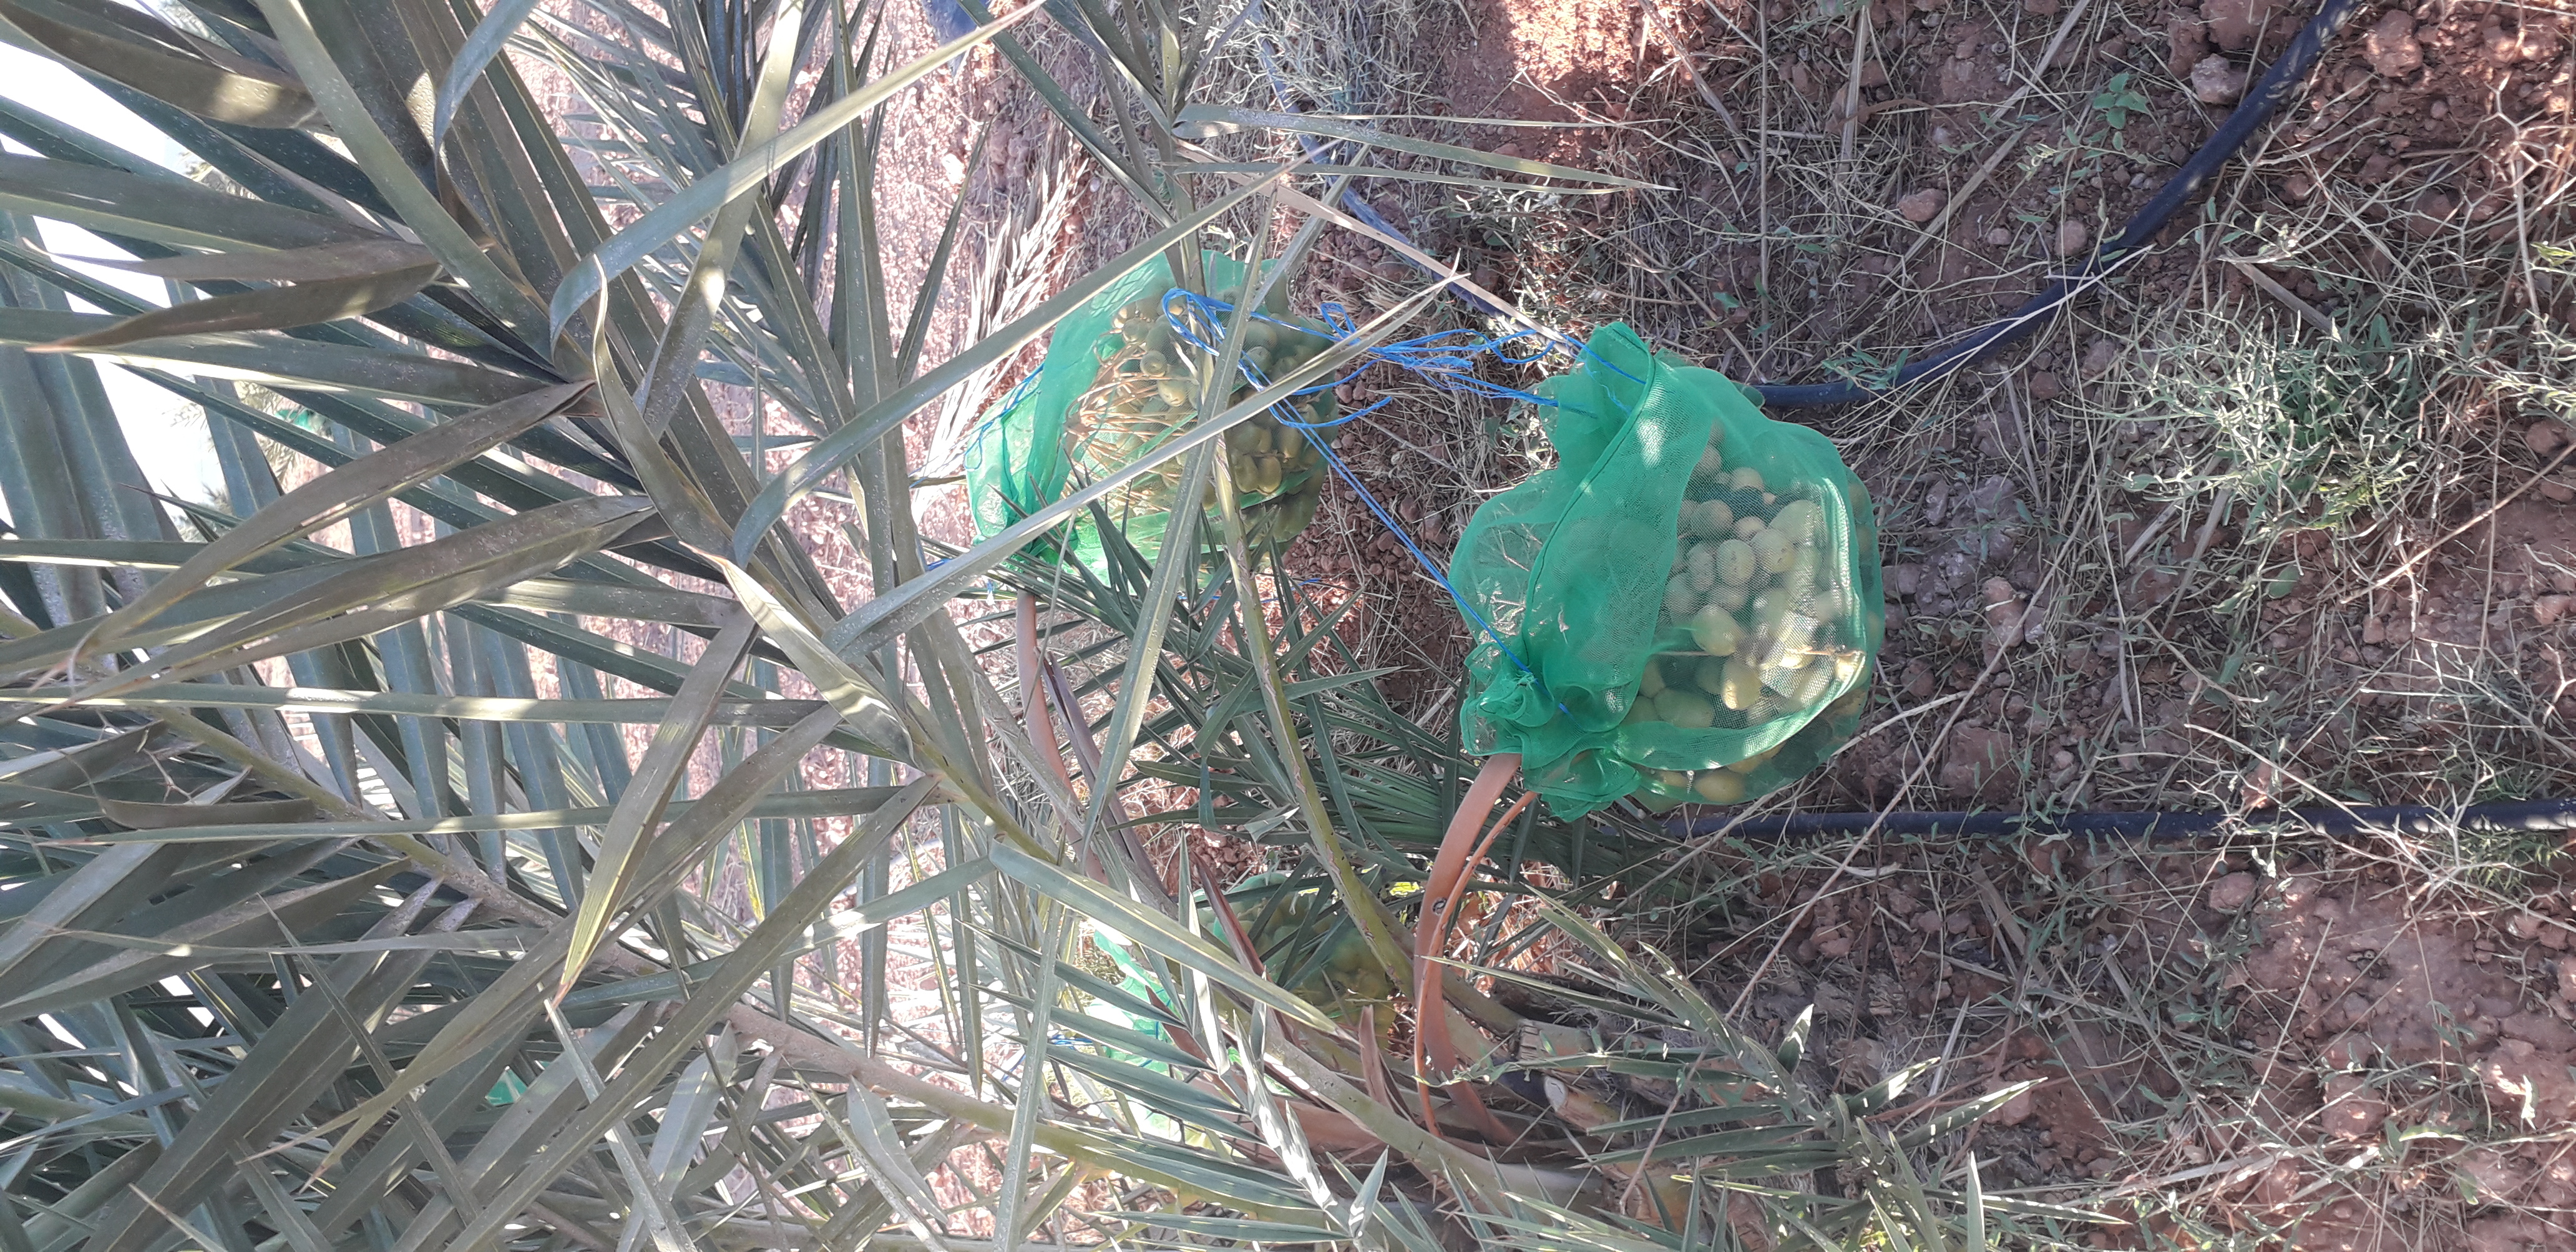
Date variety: Boufagous